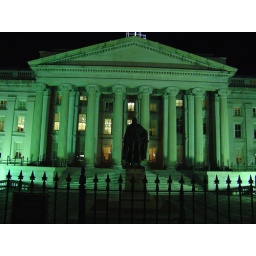
This building had white lights on it. Very intresting that it came out green in the picture.